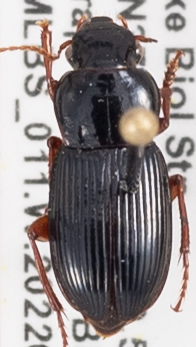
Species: Harpalus spadiceus
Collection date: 2022-05-31
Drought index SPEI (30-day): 0.47
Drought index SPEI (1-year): -0.71
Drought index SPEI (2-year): -0.1